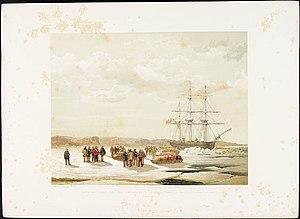
Équipage et ses traîneaux quittant le NSM Investigator, dans la baie de la Miséricorde, sous le commandement du lieutenant Gurney Cresswell, 15 avril 1853.
Le HMS Investigator est un navire marchand britannique construit en 1848 dans le but de partir à la recherche de l'expédition perdue de l'explorateur Sir John Franklin. Le navire a participé à deux expéditions en Arctique, et est abandonné en 1853, au terme de la dernière de celles-ci, après avoir été pris dans les glaces.